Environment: real
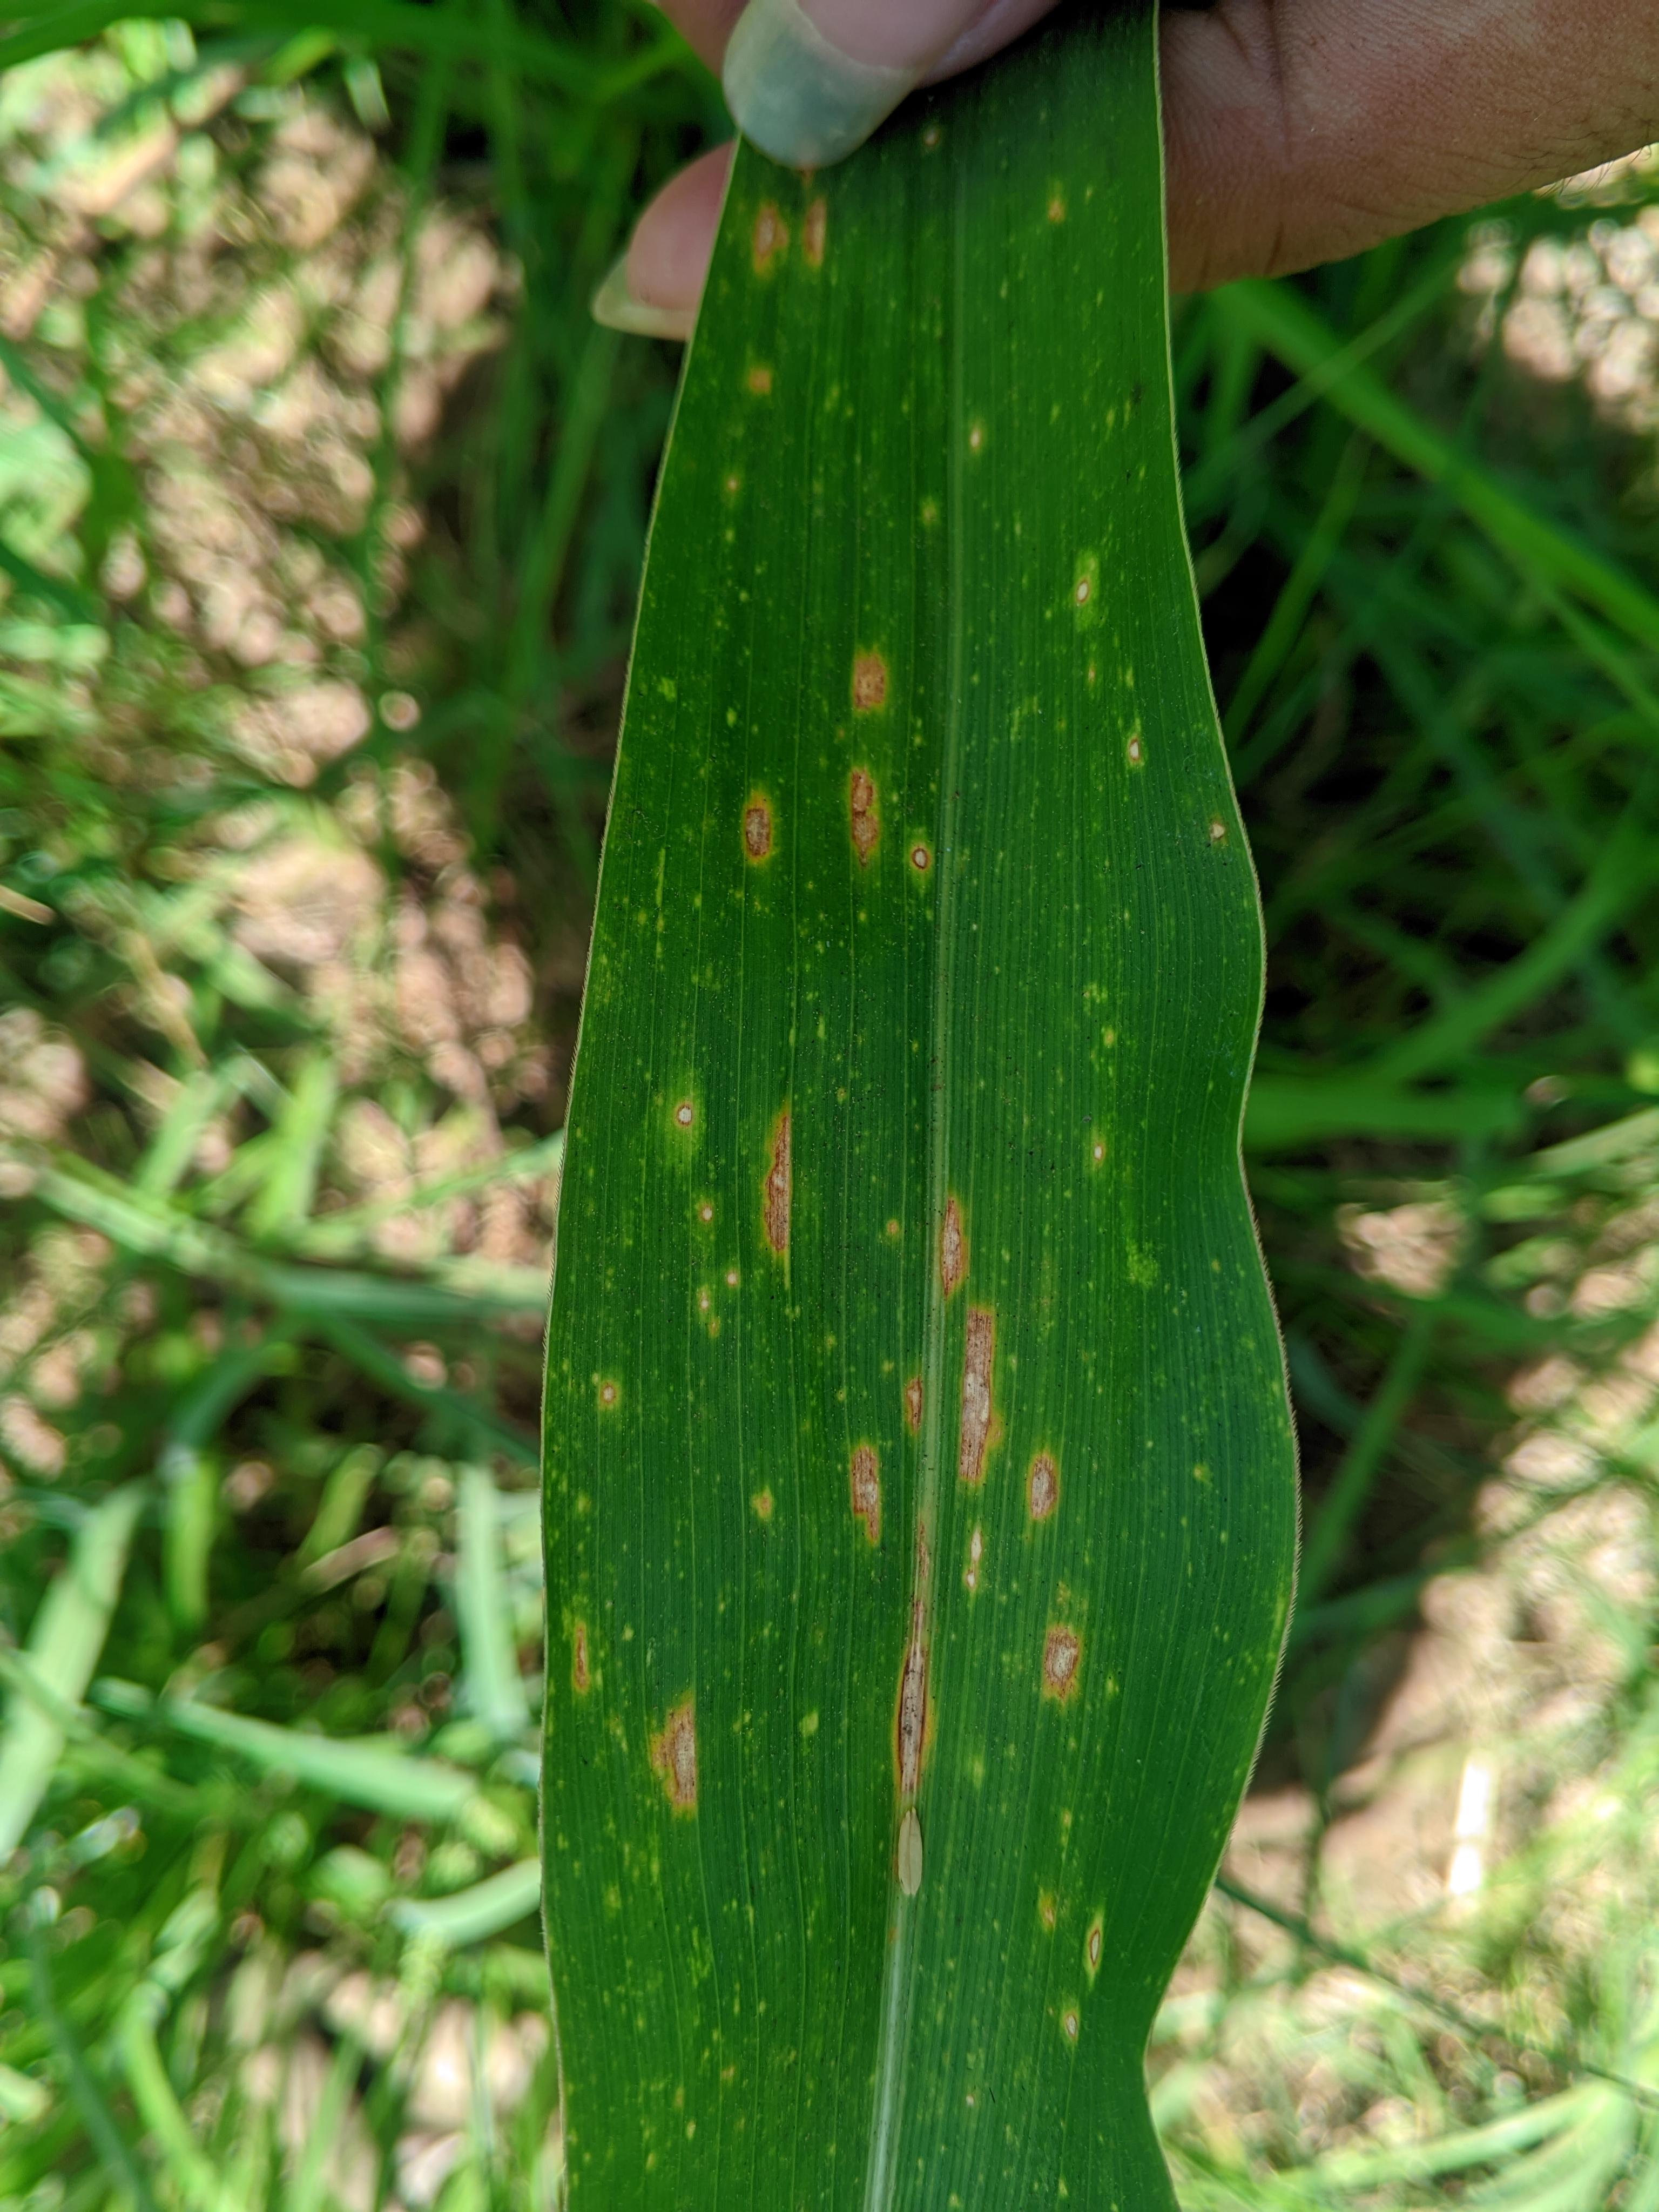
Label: gray_leaf_spot